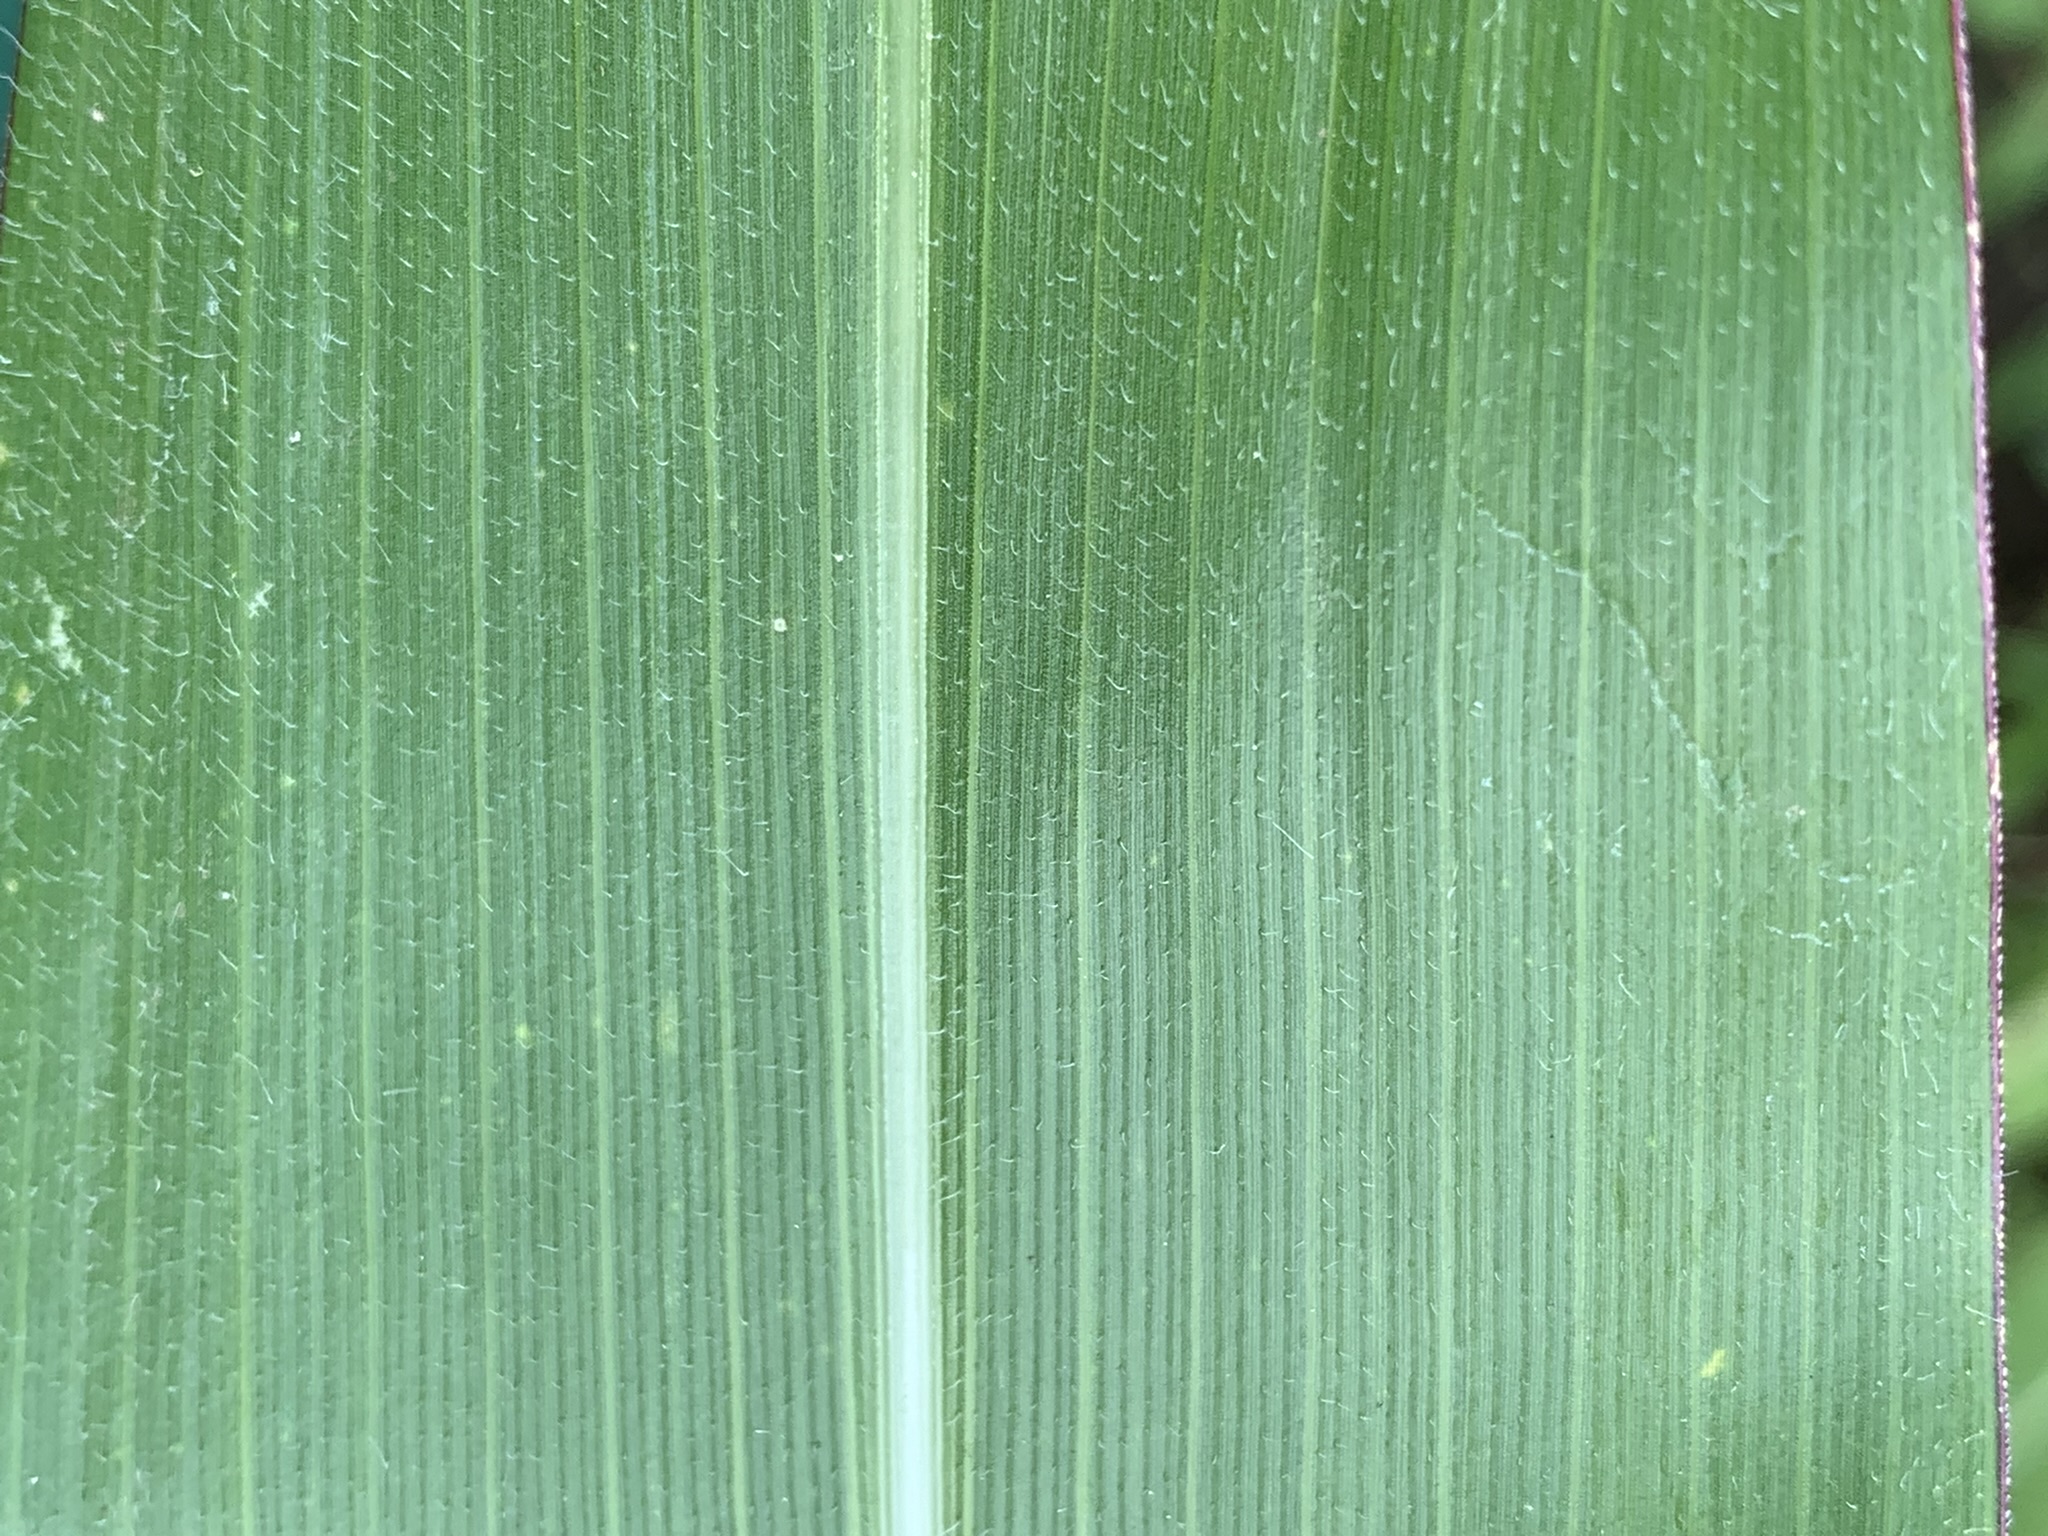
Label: Healthy